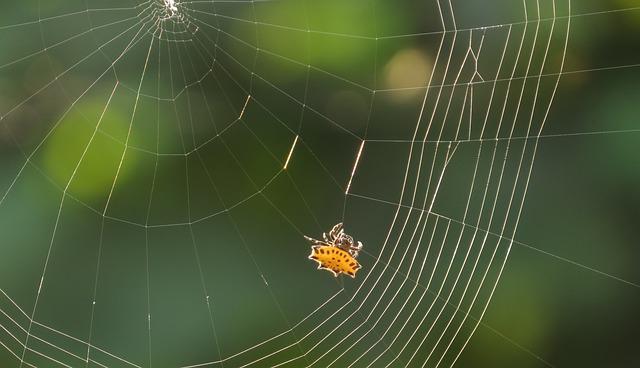
spider